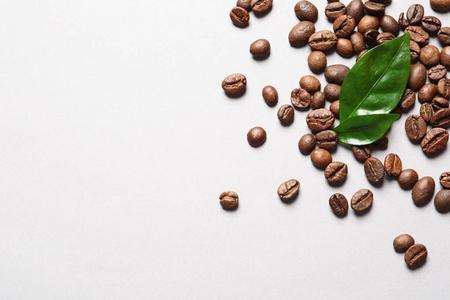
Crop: unknown
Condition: coffee